Historiography of gunpowder and gun transmission

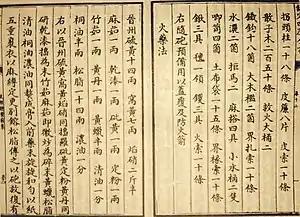
Earliest known written formula for gunpowder, from the "Wujing Zongyao" of 1044 CE.

In the history of gunpowder there are a range of theories about the transmission of the knowledge of gunpowder and guns from Imperial China to the rest of the world following the Song, Jin and Yuan dynasties. The earliest bronze guns found in China date back to the 13th century, with archaeological and textual evidence for previous nascent gunpowder technology developed beforehand. Scholars note the scarcity of records for firearms in the Middle East prior to the mid-14th century, and in Russia before the late 14th century, yet cannons already appeared in Europe by the early 14th century. Less accepted theories include gunpowder as being independently invented in the Middle East or South Asia.